Godfrey Binaisa

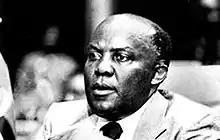

Godfrey Lukongwa Binaisa QC (30 May 1920 – 5 August 2010) was a Ugandan lawyer and politician who served as the fifth president of Uganda from June 1979 to May 1980. Earlier, he was Attorney General of Uganda from 1962 to 1968. At the time of his death in 2010, he was Uganda's only surviving former president.